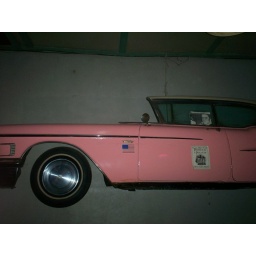
There is half of a pink cadillac mounted on the wall of this restaurant on Beale Street in Memphis.